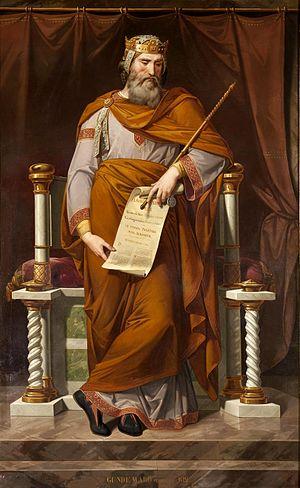
Gundomar est roi wisigoth d'Hispanie et de Septimanie de 610 à 612.